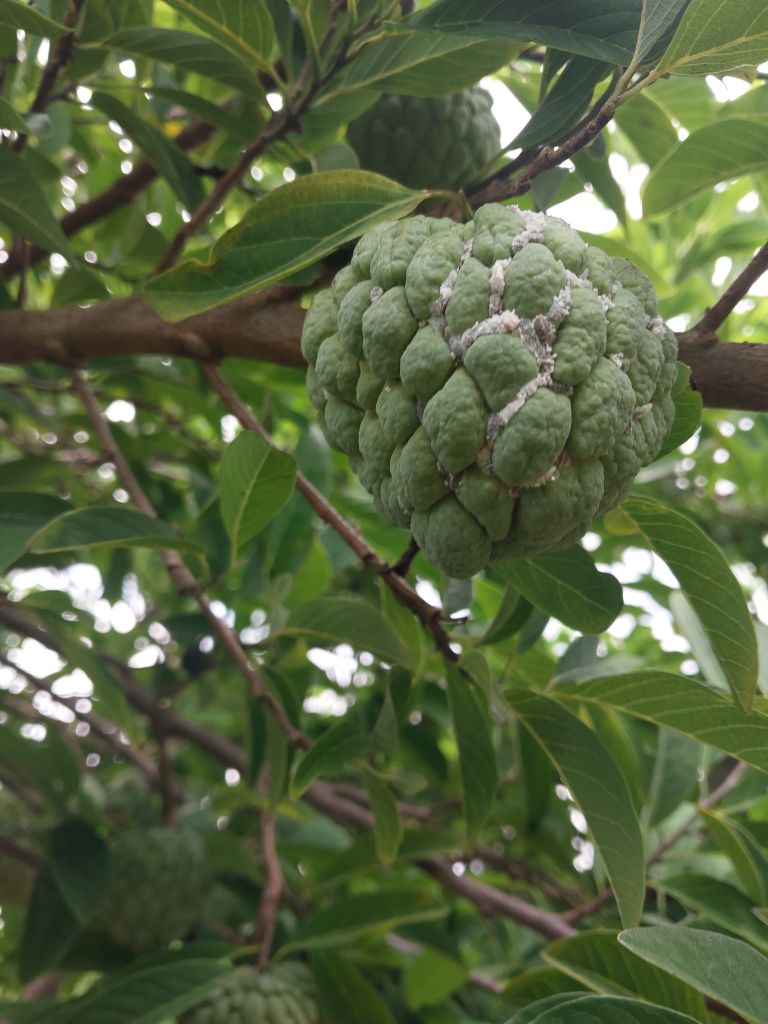
Disease label: Mealy Bug